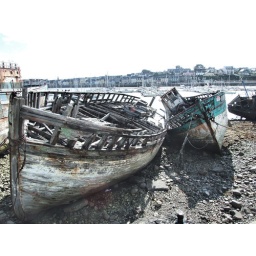
Two boats in conflict...one leaning to the left..and one leaning to the right...no mirror imaging going on here then...